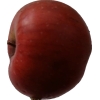
Label: Apple 17